List of UK Rock & Metal Albums Chart number ones of 2002

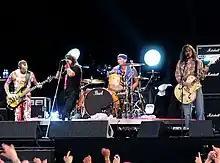
"By the Way" by Red Hot Chili Peppers was the longest-running UK Rock & Metal Albums Chart number-one album of 2002, spending 19 weeks atop the chart.

The UK Rock & Metal Albums Chart is a record chart which ranks the best-selling rock and heavy metal albums in the United Kingdom. Compiled and published by the Official Charts Company, the data is based on each album's weekly physical sales, digital downloads and streams. In 2002, there were 14 albums that topped the 52 published charts. The first number-one album of the year was Linkin Park's debut studio album "Hybrid Theory", which remained at number one for the first two weeks of the year at the end of a six-week run which began on 8 December 2001. The final number-one album of the year was "By the Way", the eighth studio album by Red Hot Chili Peppers, which spent the last six weeks of the year (and the first three weeks of 2003) at number one in its fourth spell of the year at the top of the chart.